Optics Valley Square station

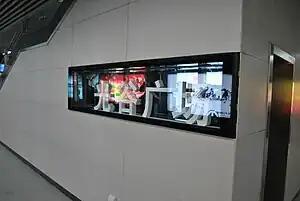

Optics Valley Square Station is a station of Line 2 of the Wuhan Metro. It served as the southeastern terminus of the line until February 19, 2019, when the extension of Line 2 to opened. It entered revenue service on December 28, 2012. It is located in Donghu New Technology Development Zone. It is one of the busiest stations in the Wuhan Metro network serving 210,000 people on May 1, 2014. This station will be the interchange station of Line 2, Line 11 and Line 9.